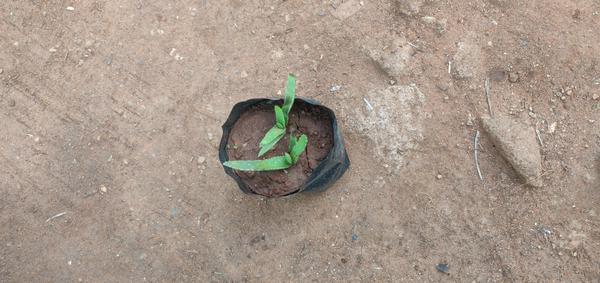
Plant: Aloevera